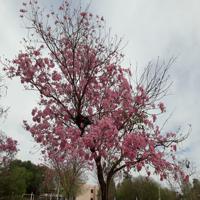
Weather: cloudy or overcast